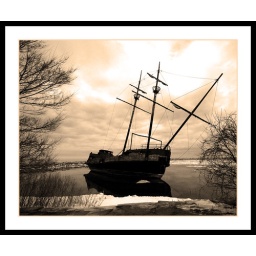
Sepia toned version of a black and white shot of an old ship near St. Catherines Ontario